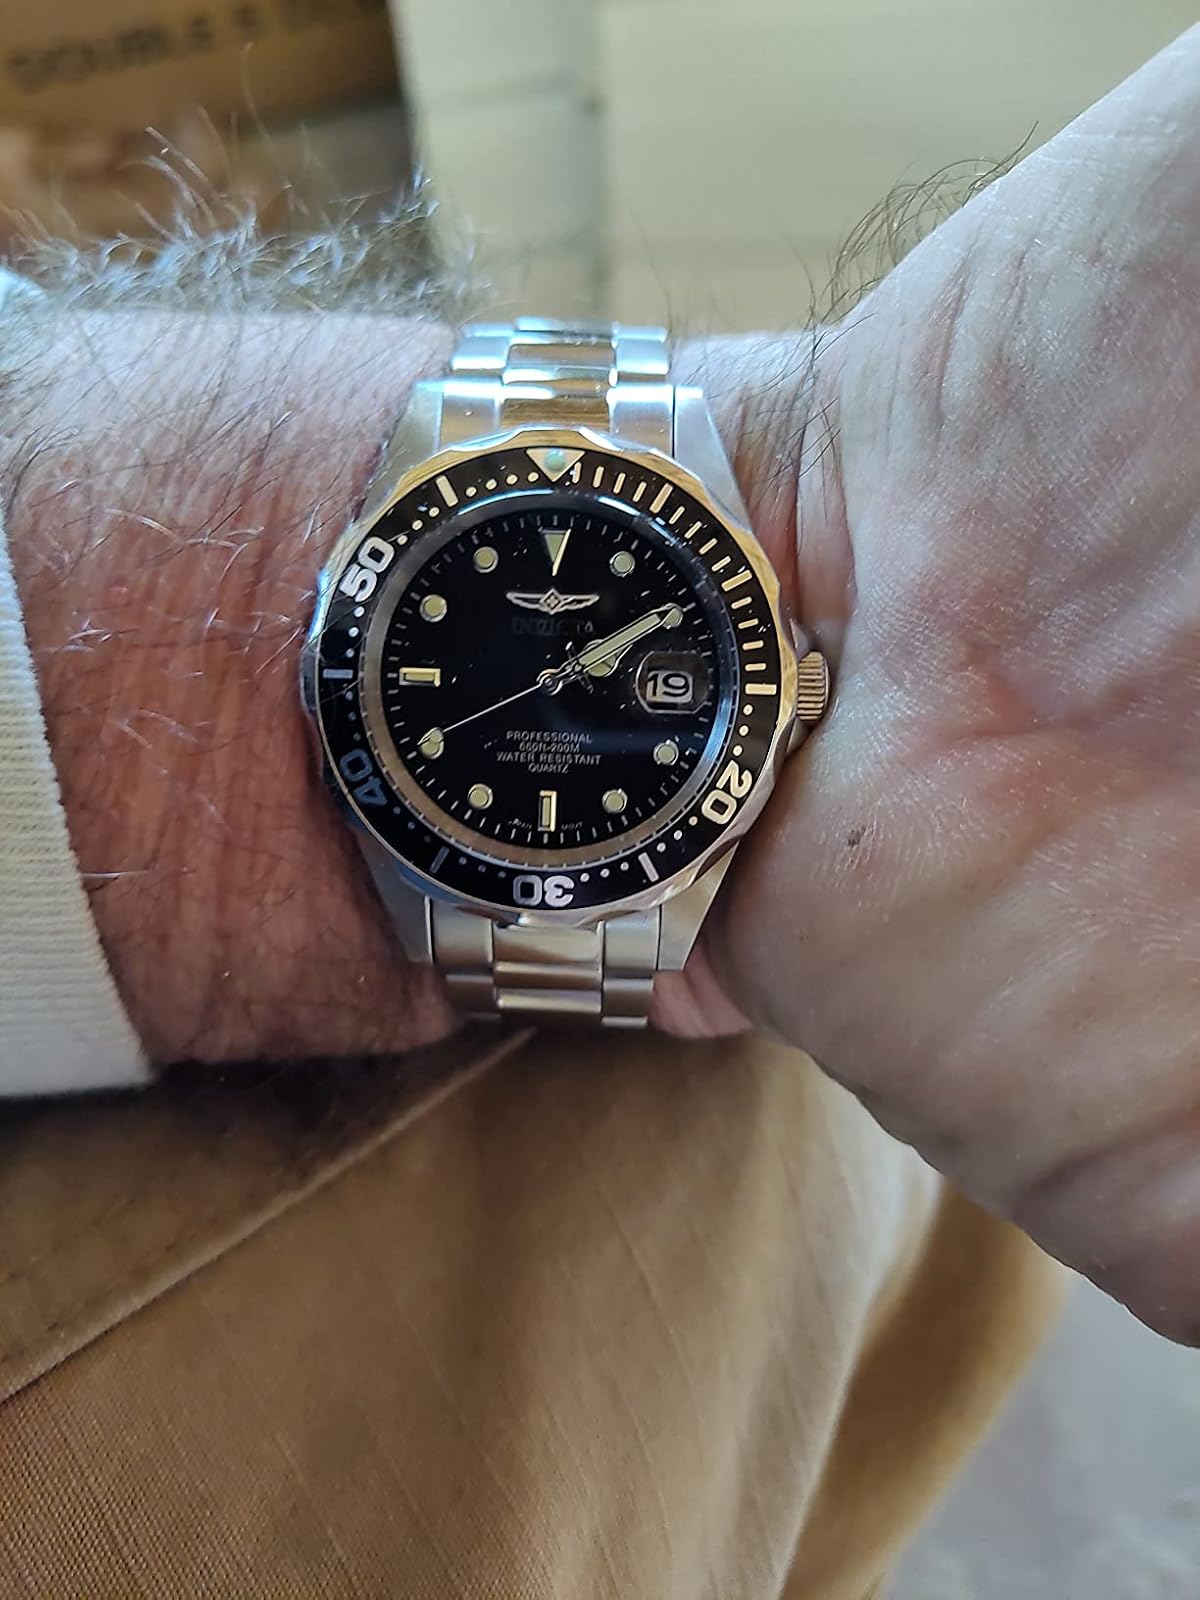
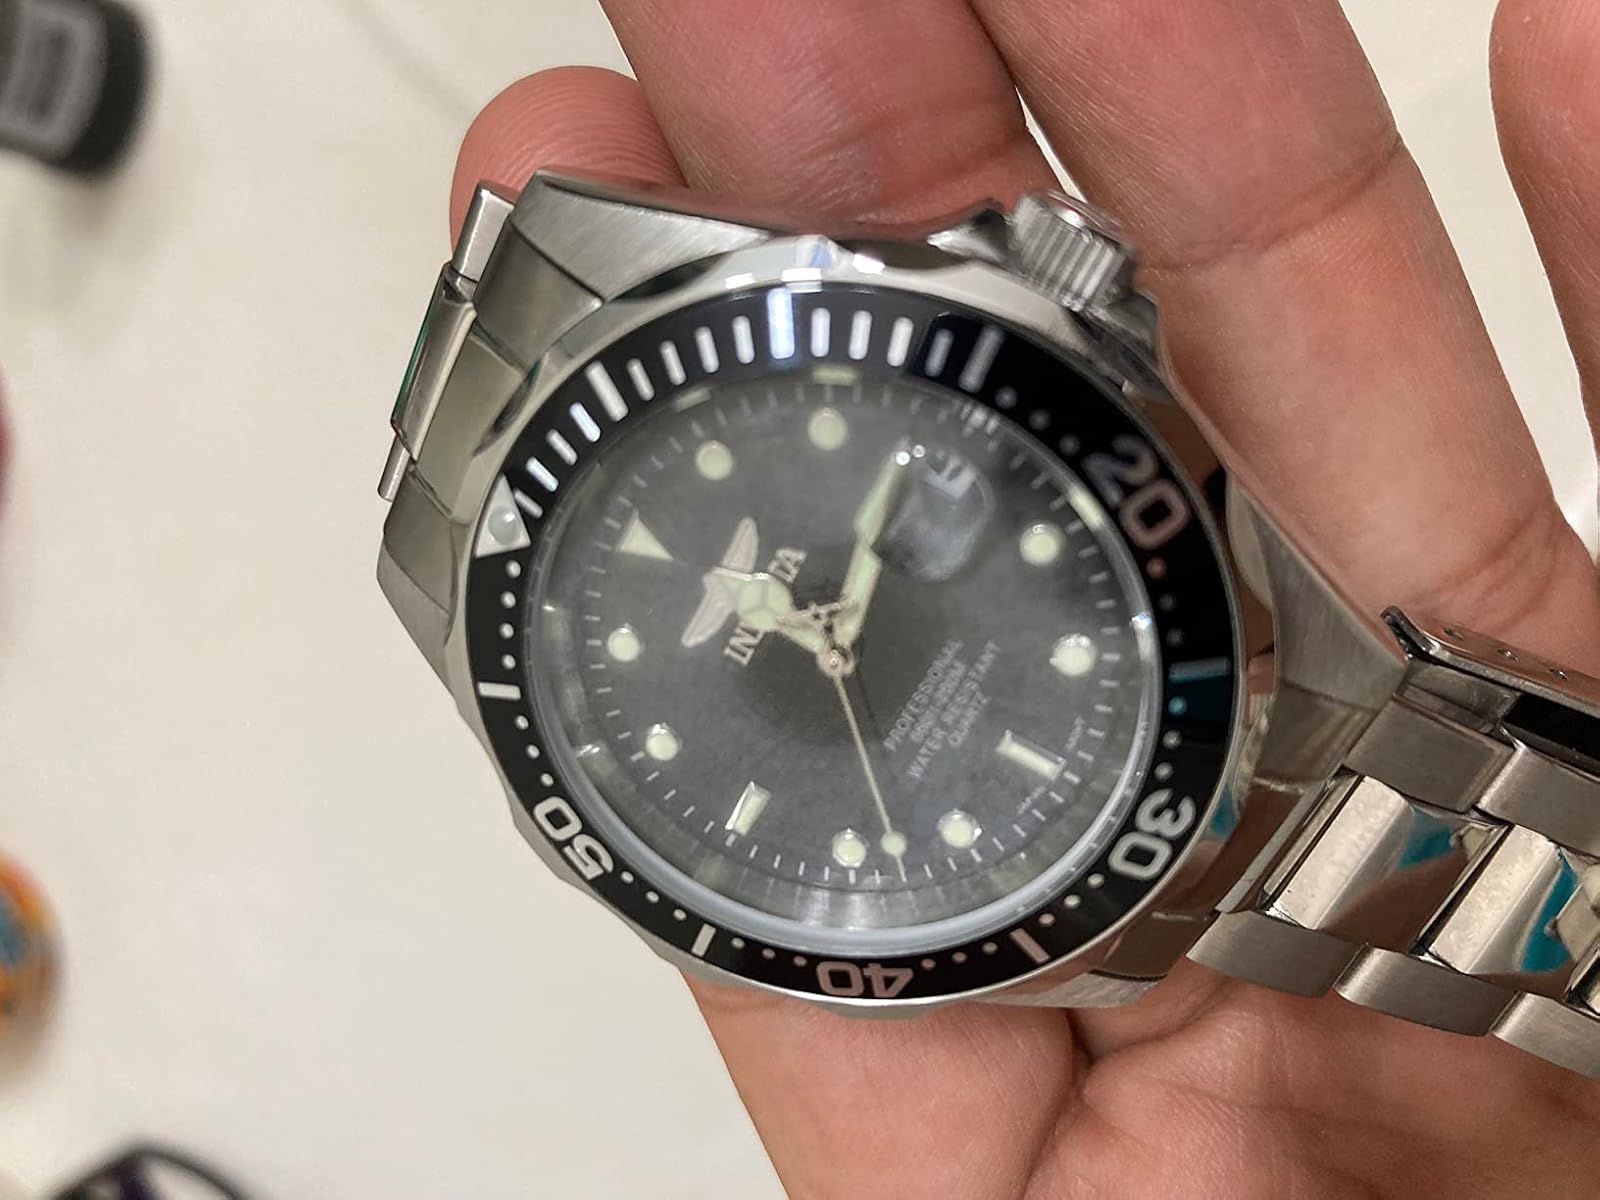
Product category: accessories_watch
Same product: yes